Oklahoma City bombing

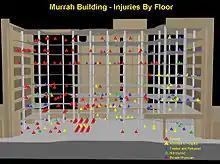
Floor-by-floor diagram detailing the location of the victims in the Alfred P. Murrah Federal Building.

McVeigh was arrested within 90 minutes of the explosion, as he was traveling north on Interstate 35 near Perry in Noble County, Oklahoma. Oklahoma State Trooper Charlie Hanger stopped McVeigh for driving his yellow 1977 Mercury Marquis without a license plate, and arrested him for having a concealed weapon. For his home address, McVeigh falsely claimed he resided at Terry Nichols's brother James's house in Michigan. After booking McVeigh into jail, Trooper Hanger searched his patrol car and found a business card which had been concealed by McVeigh after being handcuffed. Written on the back of the card, which was from a Wisconsin military surplus store, were the words "TNT at $5 a stick. Need more." The card was later used as evidence during McVeigh's trial.